Mesut Özil

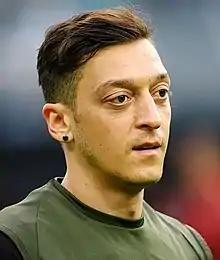
Özil in 2019

Mesut Özil (born 15 October 1988) is a German former professional footballer who played as an attacking midfielder. Known for his ball control, technical skills, creativity, passing skills, and vision, he is widely regarded as one of the greatest midfielders and playmakers of his generation. He could also play as a wide midfielder.